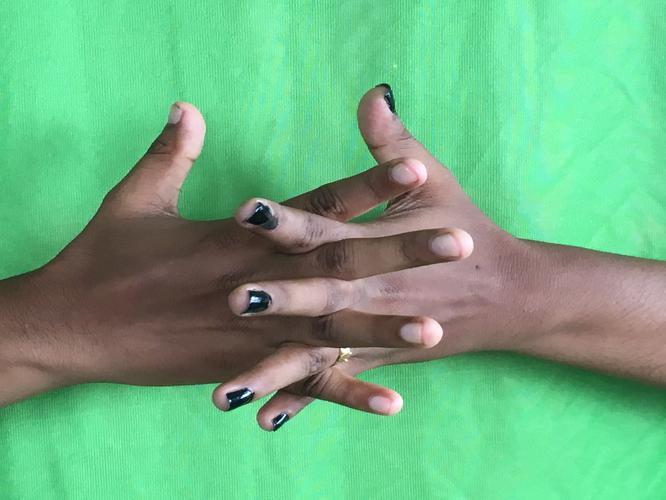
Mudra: Karkatta
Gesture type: double_hand